Phetsarath Ratanavongsa

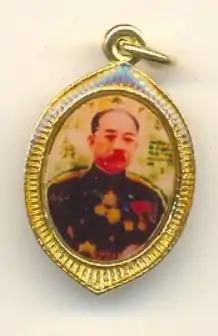
Good-luck charms of Prince Phetsarath, whom many Lao believe possessed magical powers, are widely sold in Laos today

Phetsarath played a dominant role in Lao politics before and after the Japanese occupation. He was the Prime Minister of Luang Phrabang, beginning in August 1941, ascending in prominence under the promises for power from Japan. From 1941 to 1945, Phetsarath attempted to supplant officials in Laos and Vietnam, but in the regions of Vietnam, the resistance from the local proletariat was too strong.